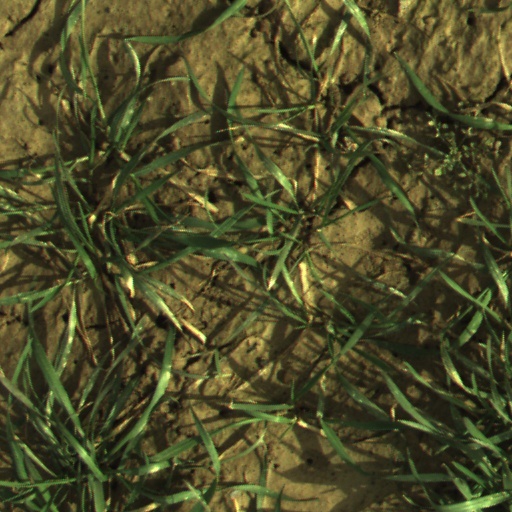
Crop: wheat